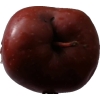
Label: Apple 18